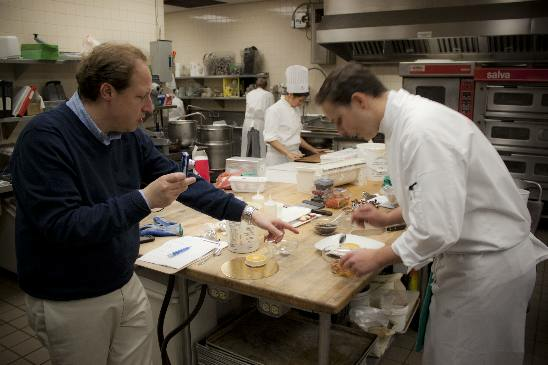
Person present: Yes